Ki Bo-bae

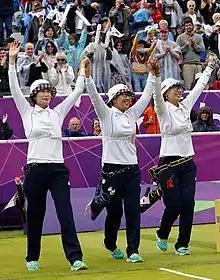
Ki (left) celebrates her 2012 gold medal win in the women's team event with Lee Sung-jin (centre) and Choi Hyeon-ju (right)

The 2012 Summer Olympics in London was Ki's first appearance at the Olympics. She began the preliminary 72-arrow ranking round with a score of 671 points from a maximum of 720, tying her at the top of the standings for the women's individual event with teammate Lee Sung-jin and Chinese Taipei's Tan Ya-ting. Ki was however ranked first and awarded the number one seed for the elimination rounds on countback after landing a higher number of arrows in the central ring of the target. With a combined score of 1,993 points, Ki, Lee, and Choi Hyeon-ju also secured the number one seed for South Korea in the women's team competition.